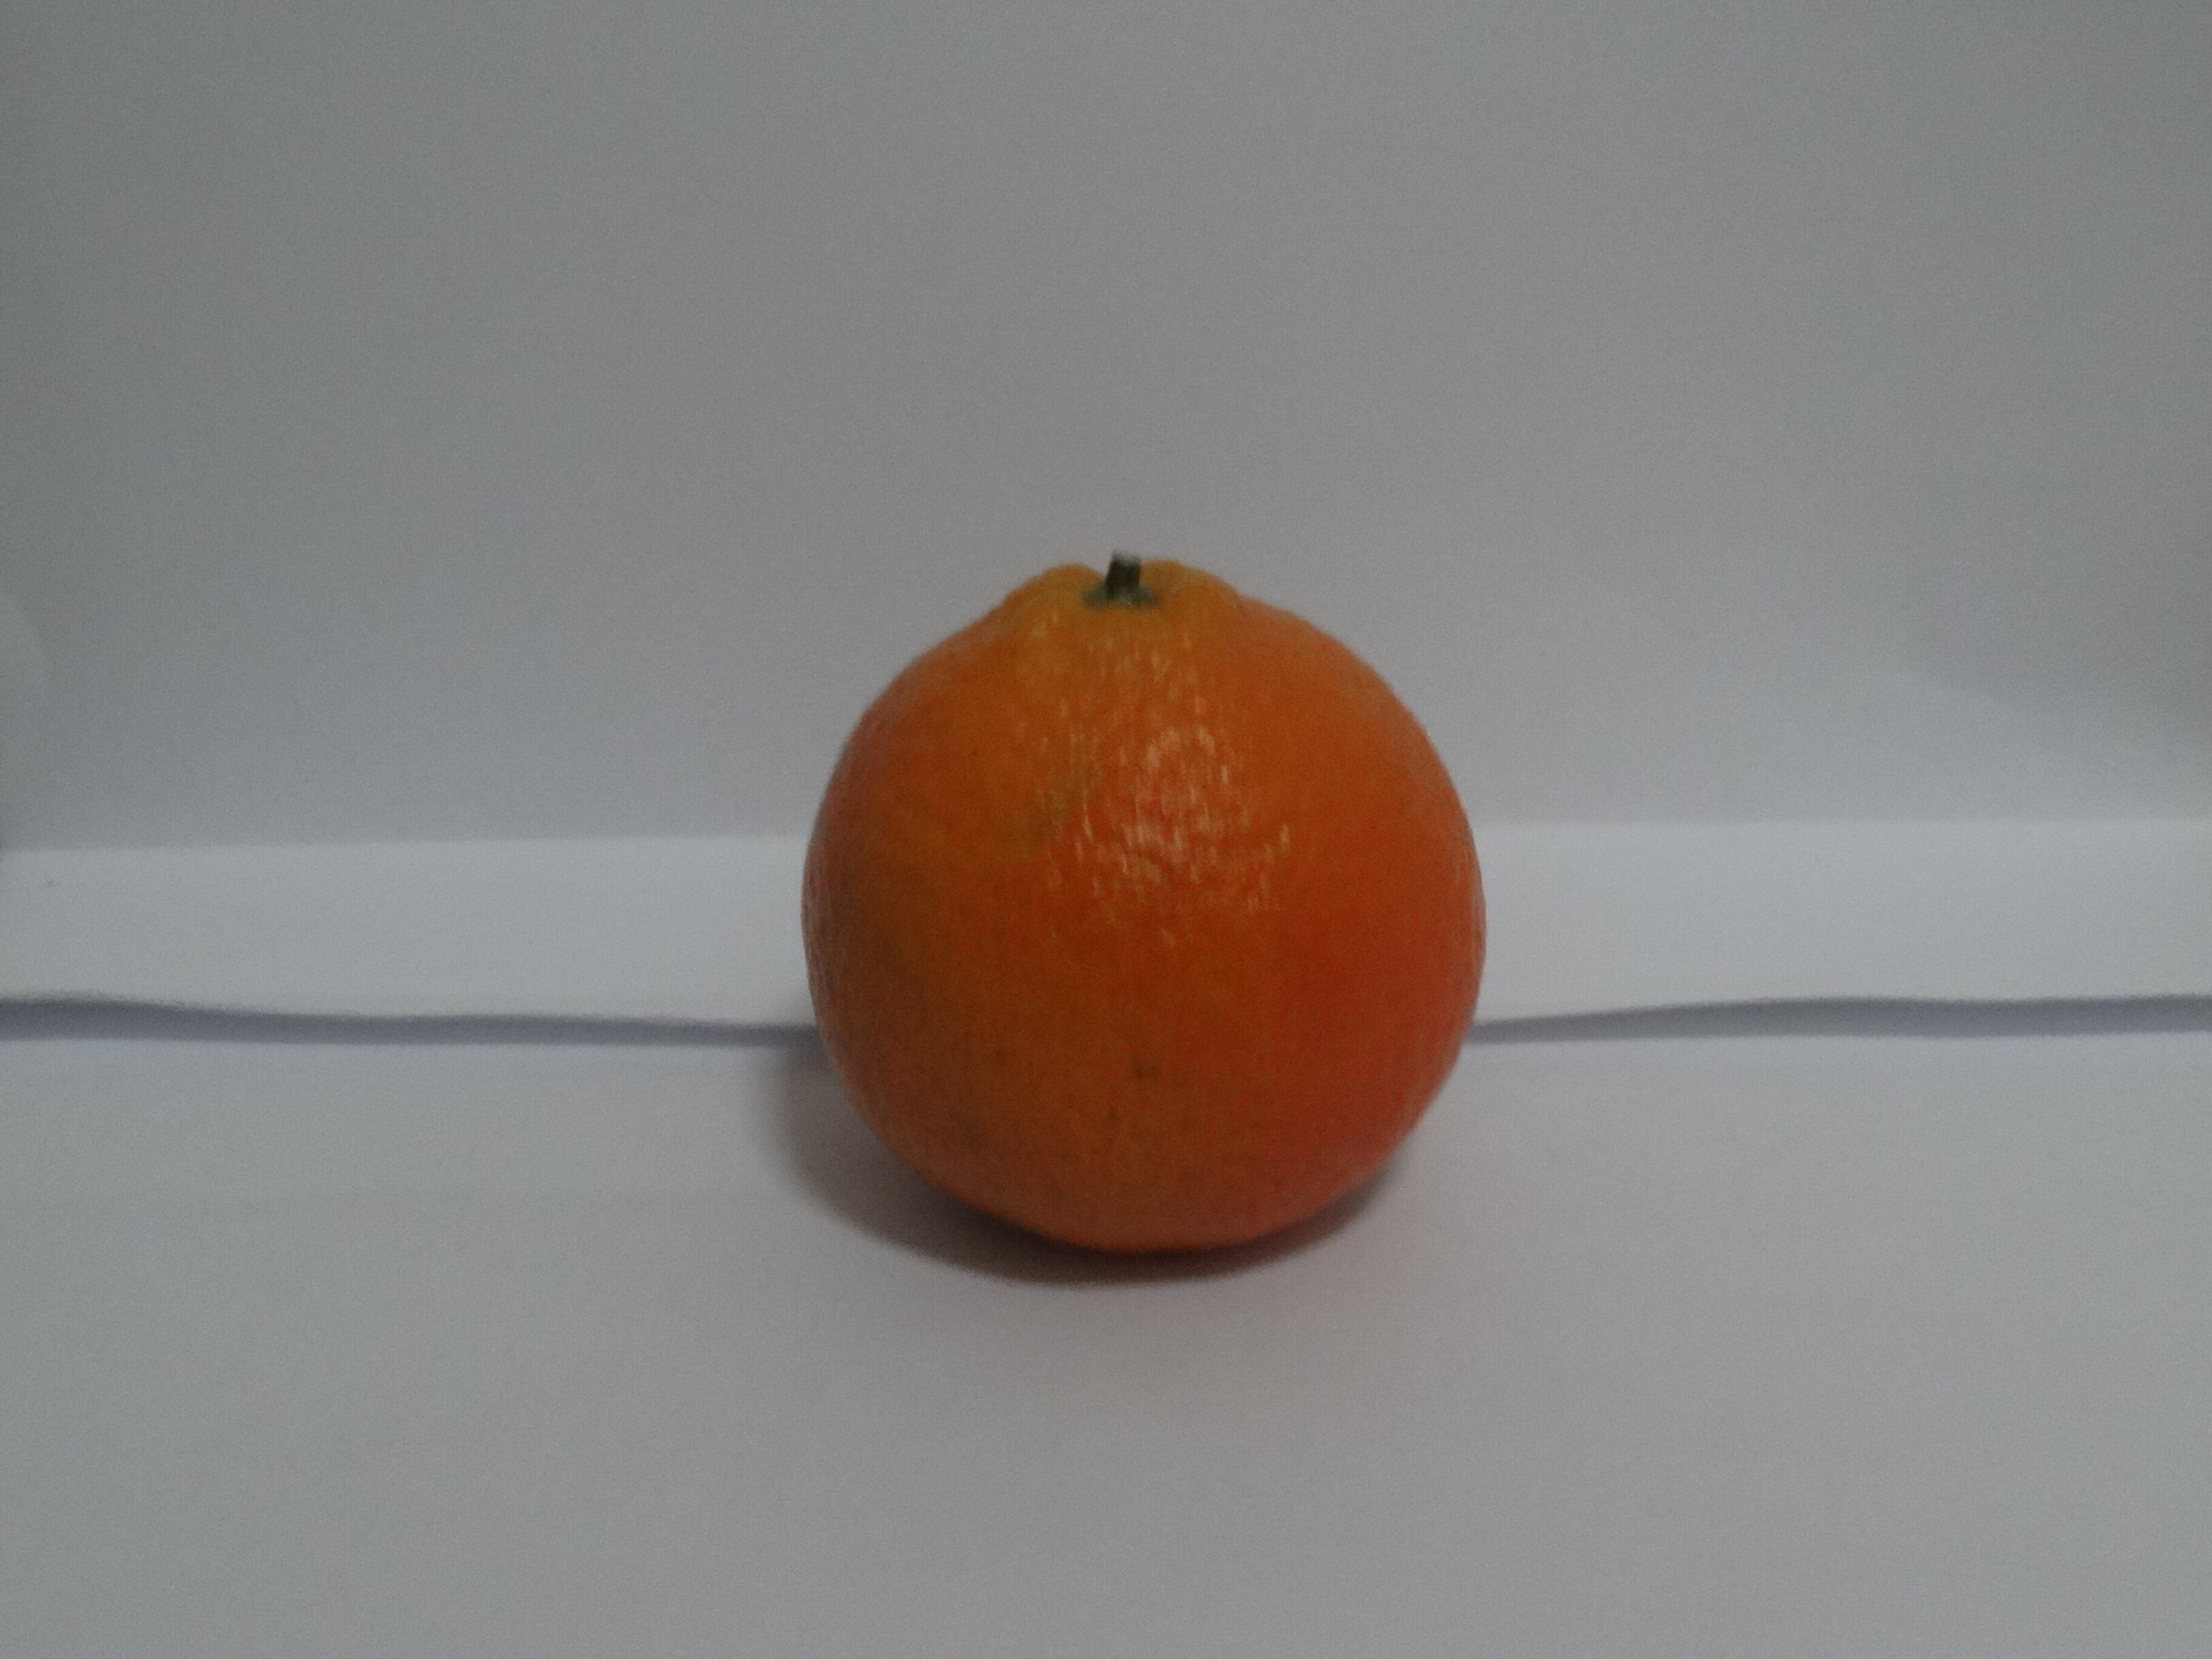
Citrus fruit variety: tankan